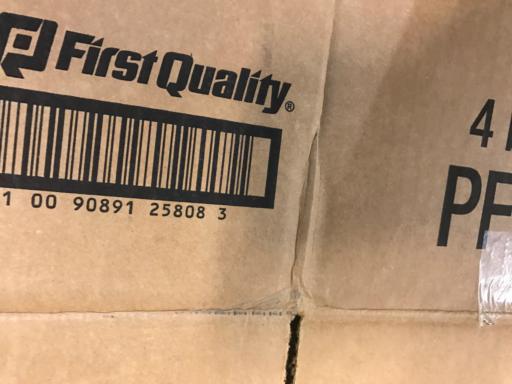
Waste category: cardboard